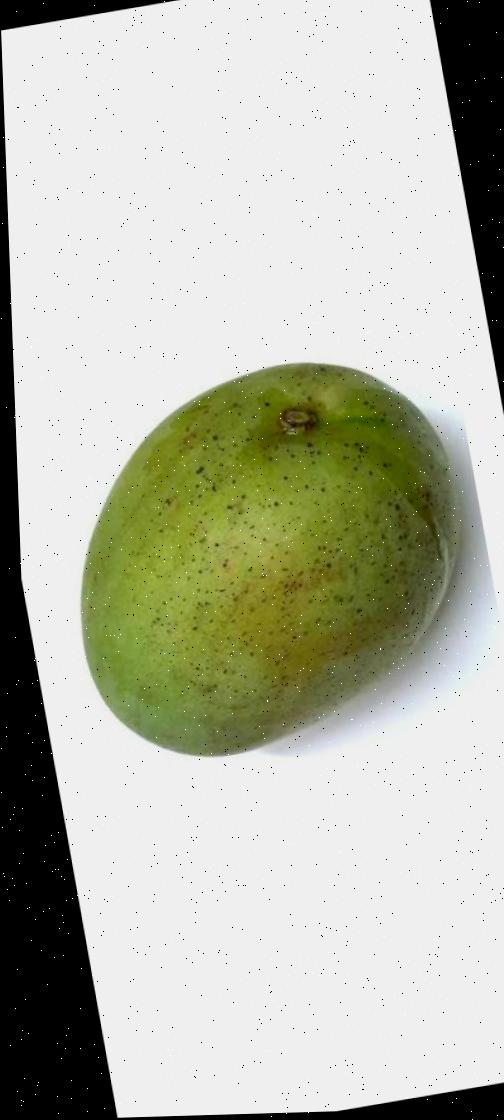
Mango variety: Fazli Shurmai